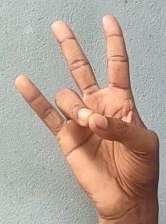
ASL sign: 7